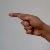
The image shows a hand gesture representing the letter 'G' in Indian Sign Language.